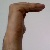
The image shows a hand gesture representing a space in Indian Sign Language.